Xerxes I

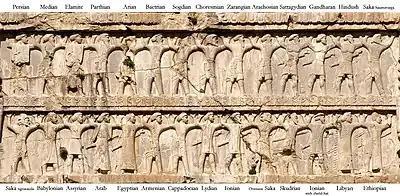
The soldiers of Xerxes I, of all ethnicities, on the tomb of Xerxes I, at Naqsh-e Rostam

Darius died while in the process of preparing a second army to invade the Greek mainland, leaving to his son the task of punishing the Athenians, Naxians, and Eretrians for their interference in the Ionian Revolt, the burning of Sardis, and their victory over the Persians at Marathon. From 483 BC, Xerxes prepared his expedition: The Xerxes Canal was dug through the isthmus of the peninsula of Mount Athos, provisions were stored in the stations on the road through Thrace, and two pontoon bridges later known as Xerxes' Pontoon Bridges were built across the Hellespont. Soldiers of many nationalities served in the armies of Xerxes from all over his multi-ethnic massive sized empire and beyond, including the Medes, Saka, Elamites, Assyrians, Phoenicians, Babylonians, Egyptians, Jews, Arabs Macedonians, Thracians, Paeonians, Achaean Greeks, Ionian Greeks, Aegean Greeks, Aeolian Greeks, Greeks from Pontus, Colchians, Sindhis and many more.